Dingoo

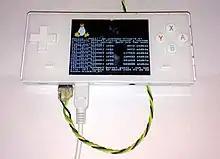
A Dingoo running an alpha version of a Linux port

Team Dingoo released the first unofficial firmware with user customizable theming possibilities. The system files were moved from hidden memory to an accessible memory location, allowing users to change the graphical settings. This firmware is updated regularly.